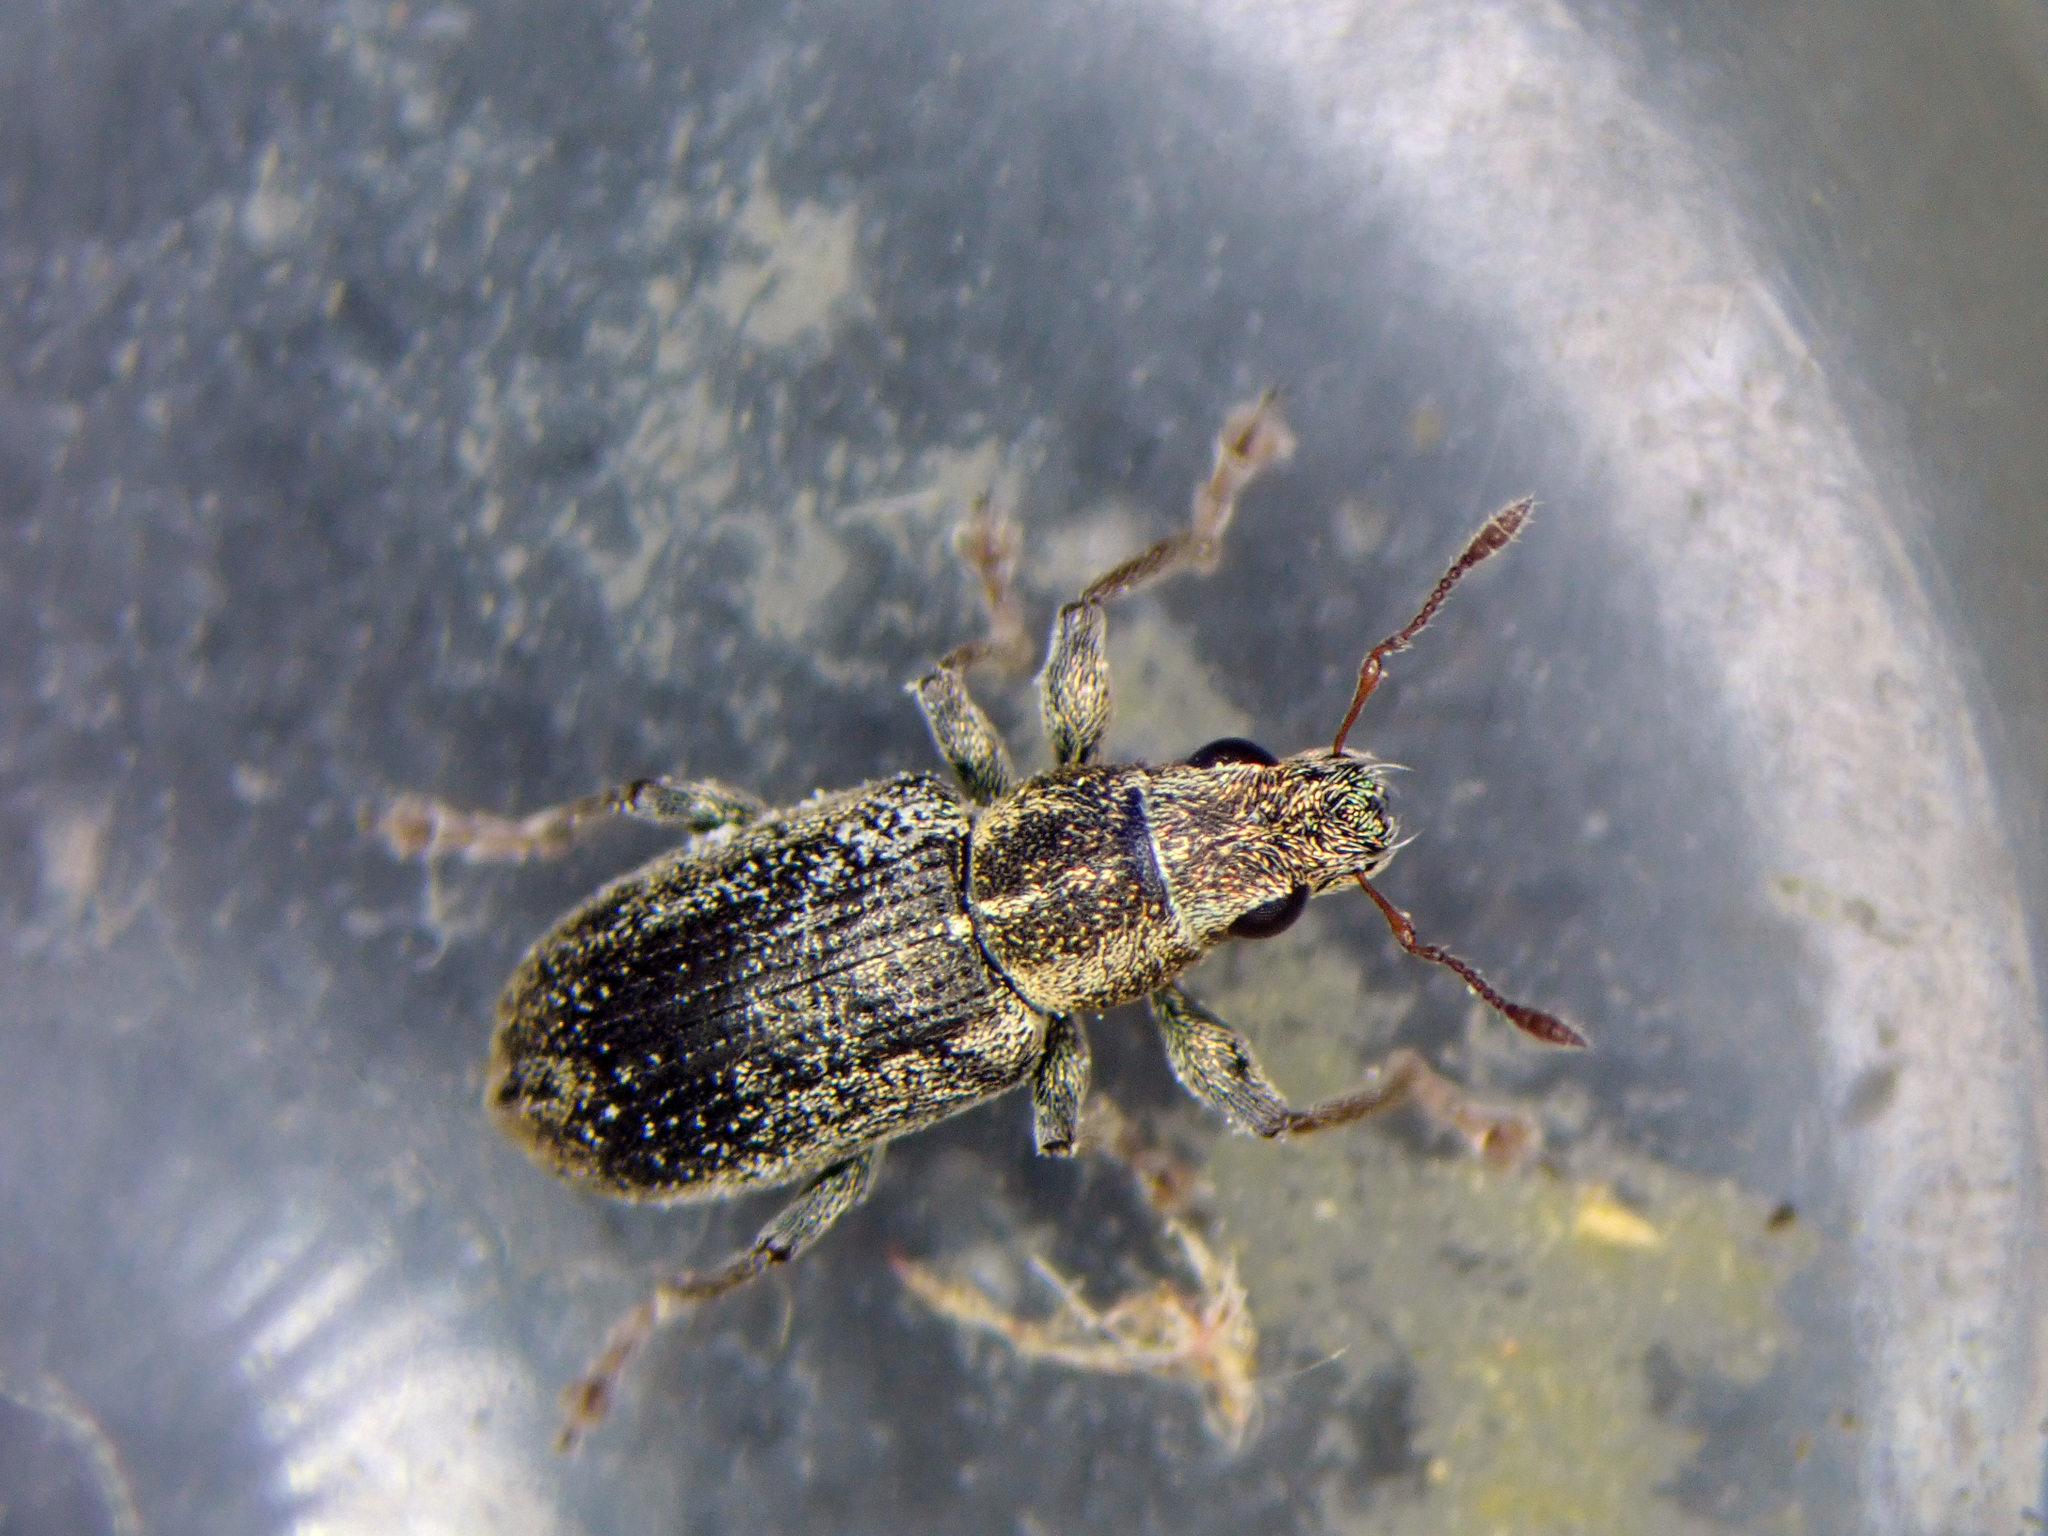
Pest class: pea_leaf_weevil